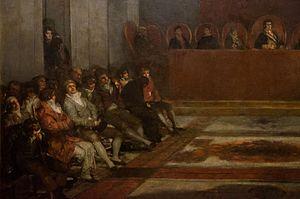
L'Assemblée de la Compagnie Royale des Philippines (fragment), par Francisco de Goya, vers 1815, huile sur toile (Musée Goya, Castres)
La Junte des Philippines ou Sessions de la junte de la compagnie royale des Philippines est une huile sur toile peinte par Francisco de Goya vers 1815. C’est la plus grande de ses œuvres.